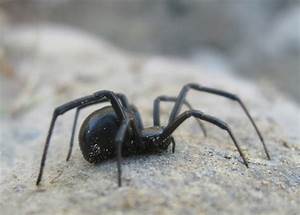
Label: spider